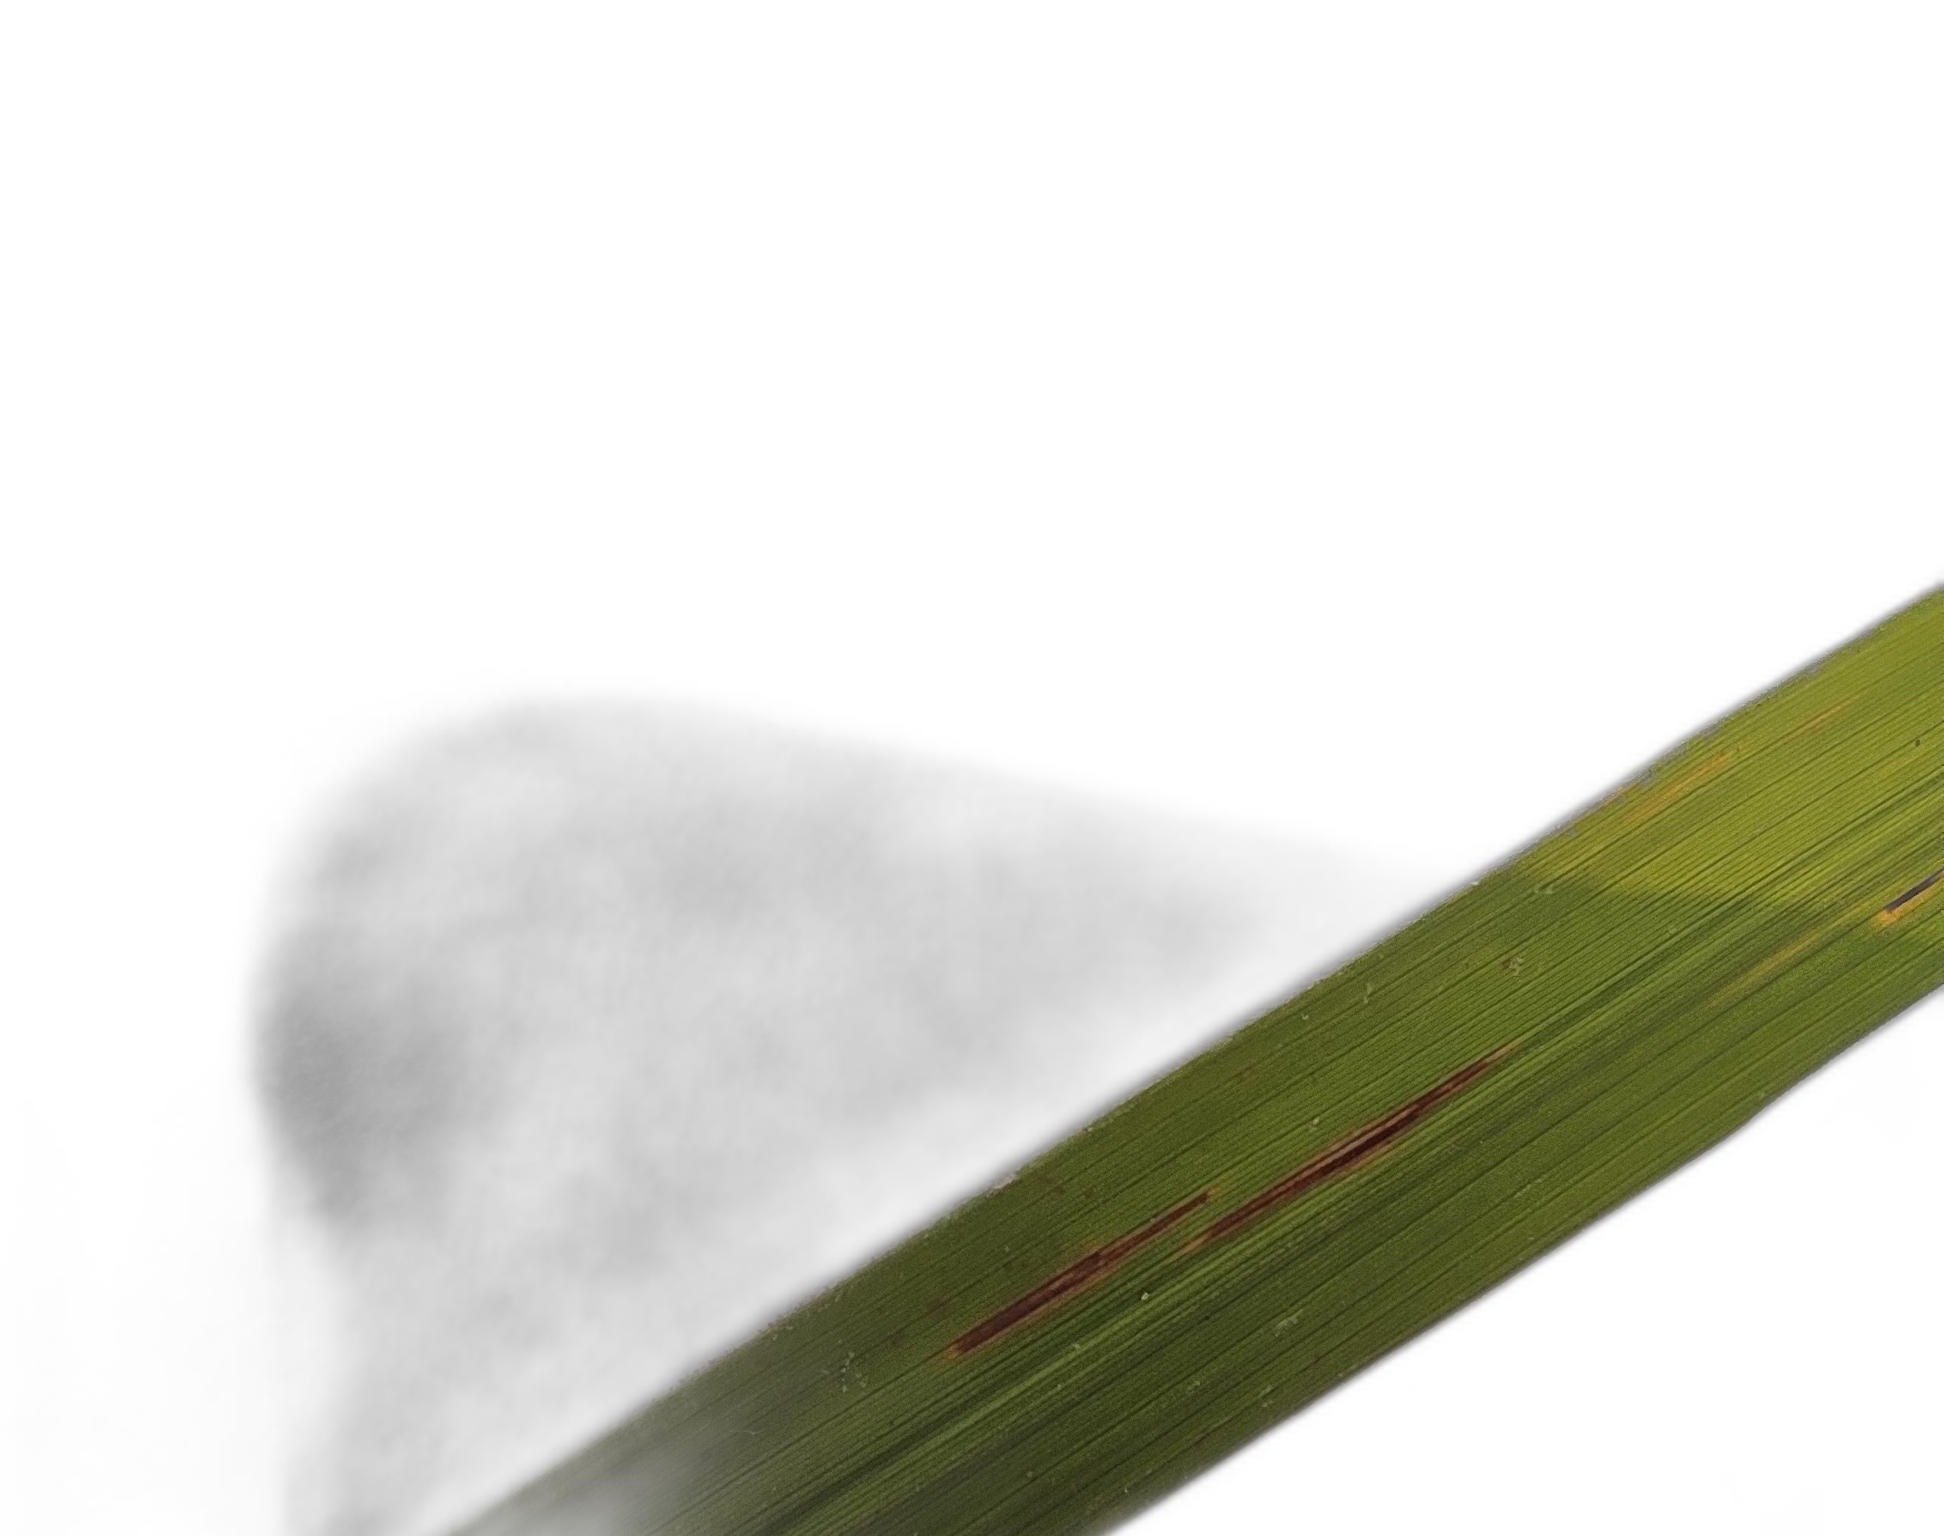
Label: Rice Blast